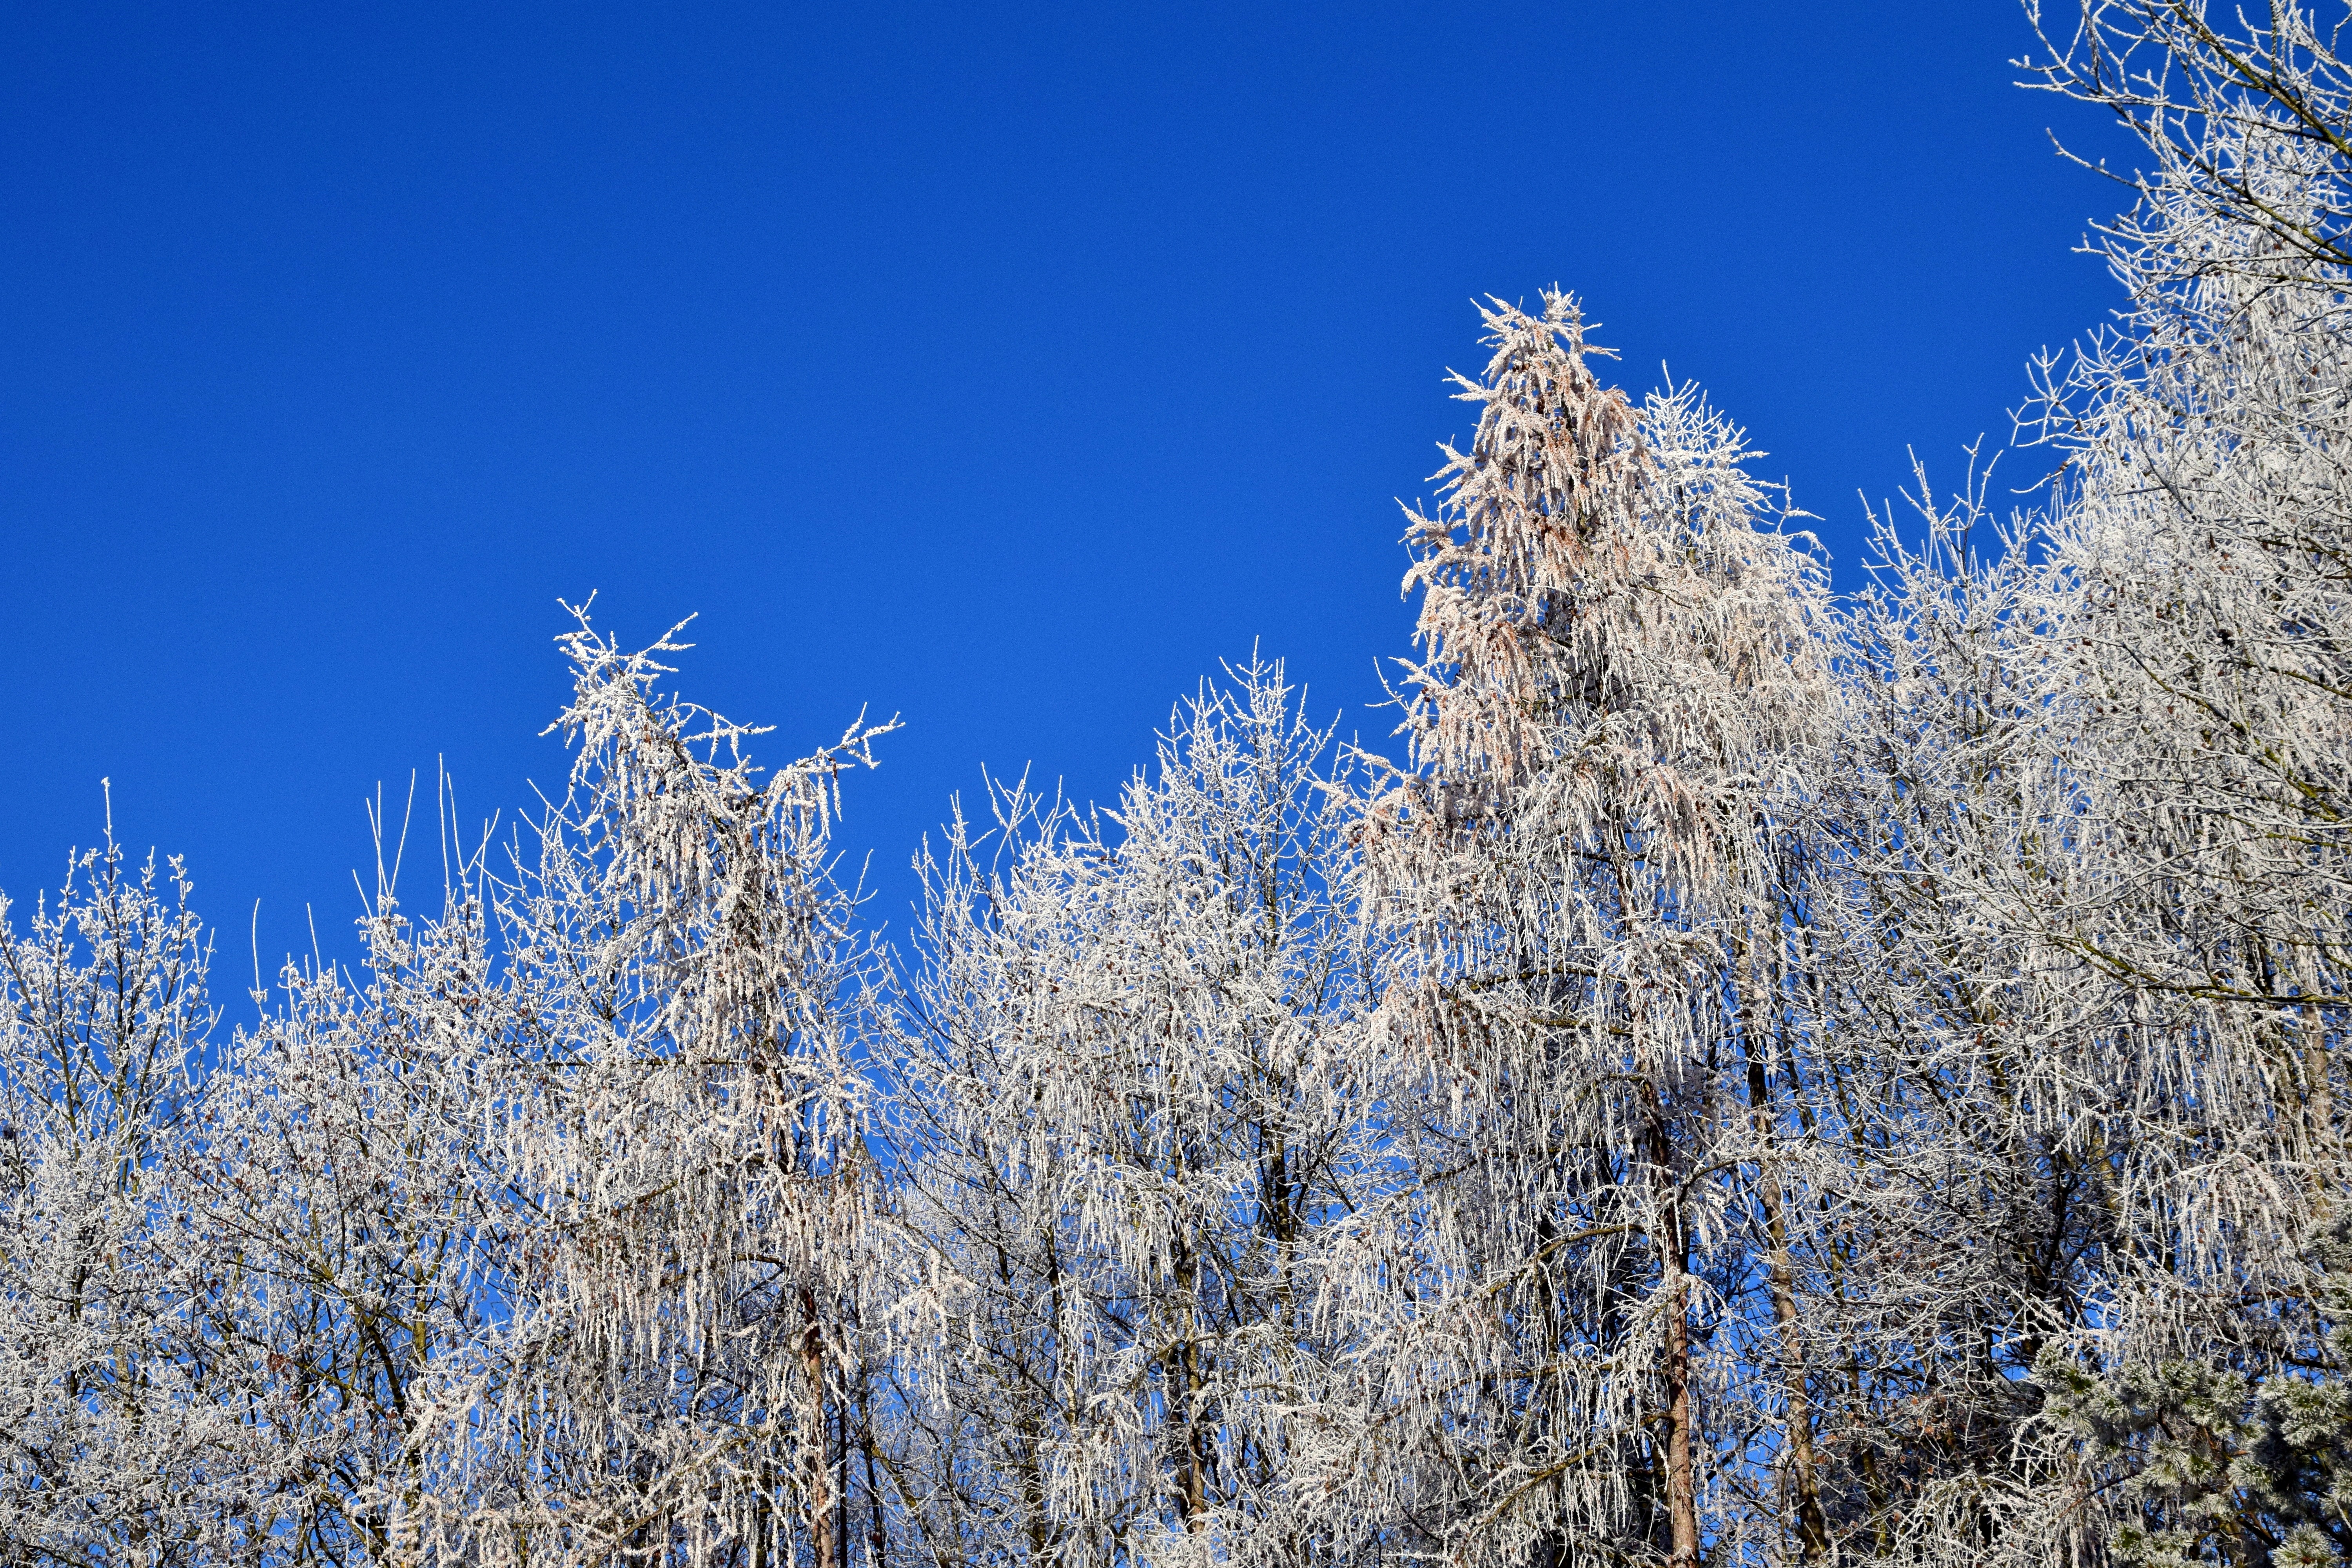
landscape, tree, nature, forest, branch, blossom, snow, cold, winter, plant, sky, white, sunlight, flower, frost, ice, weather, snowy, blue, season, trees, mood, wintry, ecosystem, freezing, snow landscape, winter cold, winter trees, woody plant